Once You Give Away Your Heart

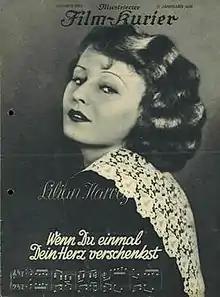

Once You Give Away Your Heart is a 1929 German comedy film directed by Johannes Guter and starring Lilian Harvey, Igo Sym, and Harry Halm. Made at the time of the conversion to sound film, it was released in both sound and silent versions.